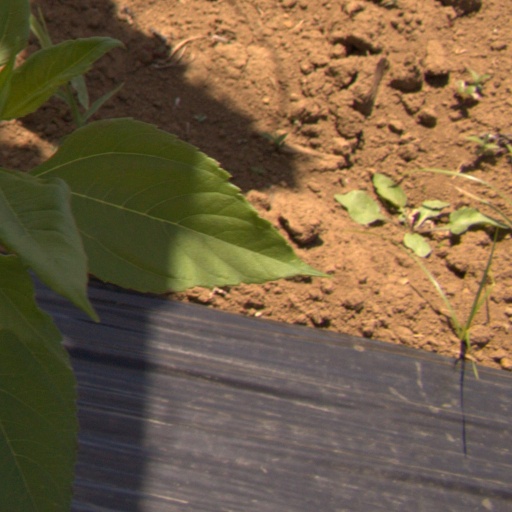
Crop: Jerusalem artichoke